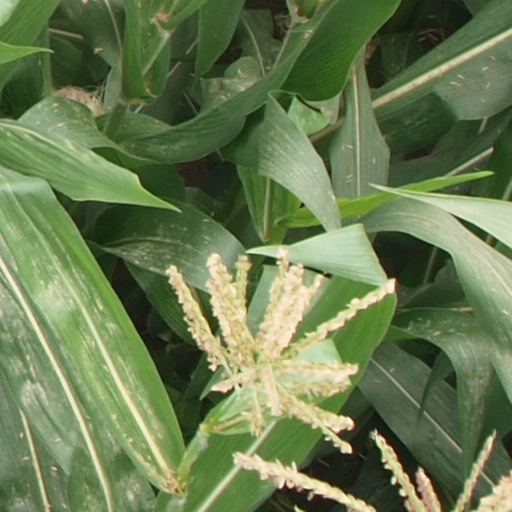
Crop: maize; corn